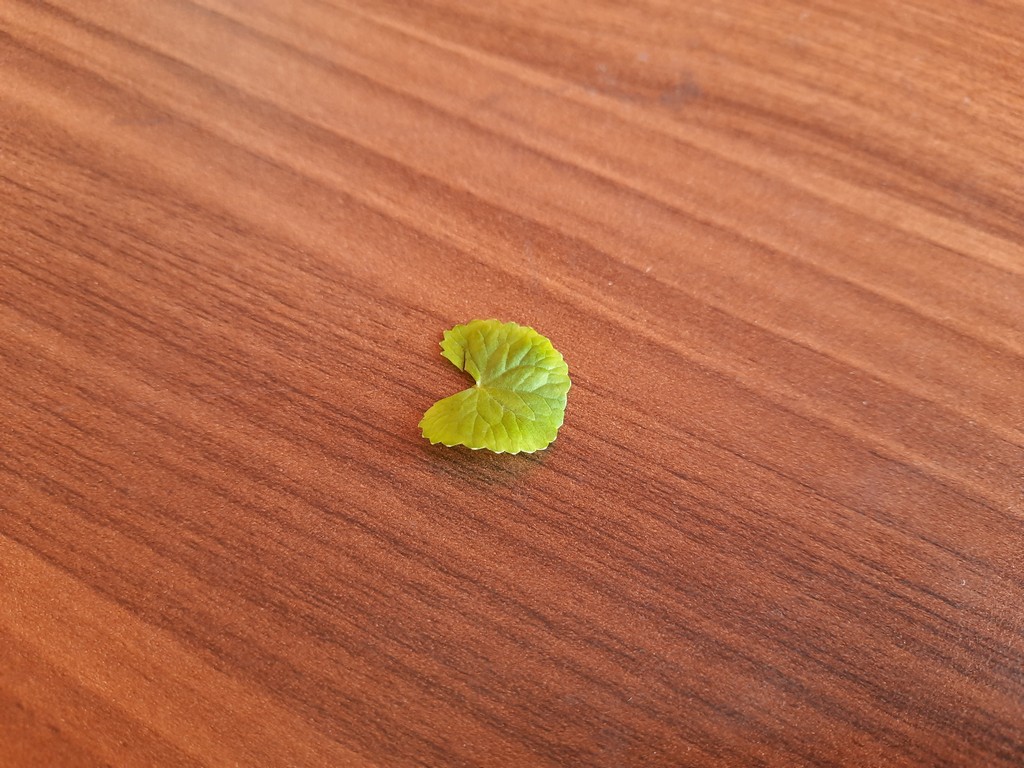
Label: Healthy